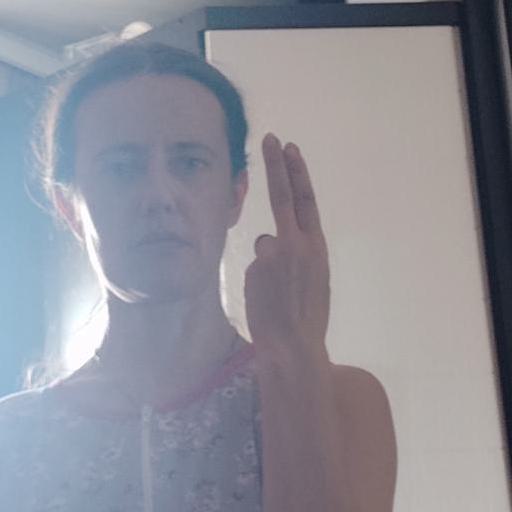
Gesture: two_up_inverted